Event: Nepal Earthquake
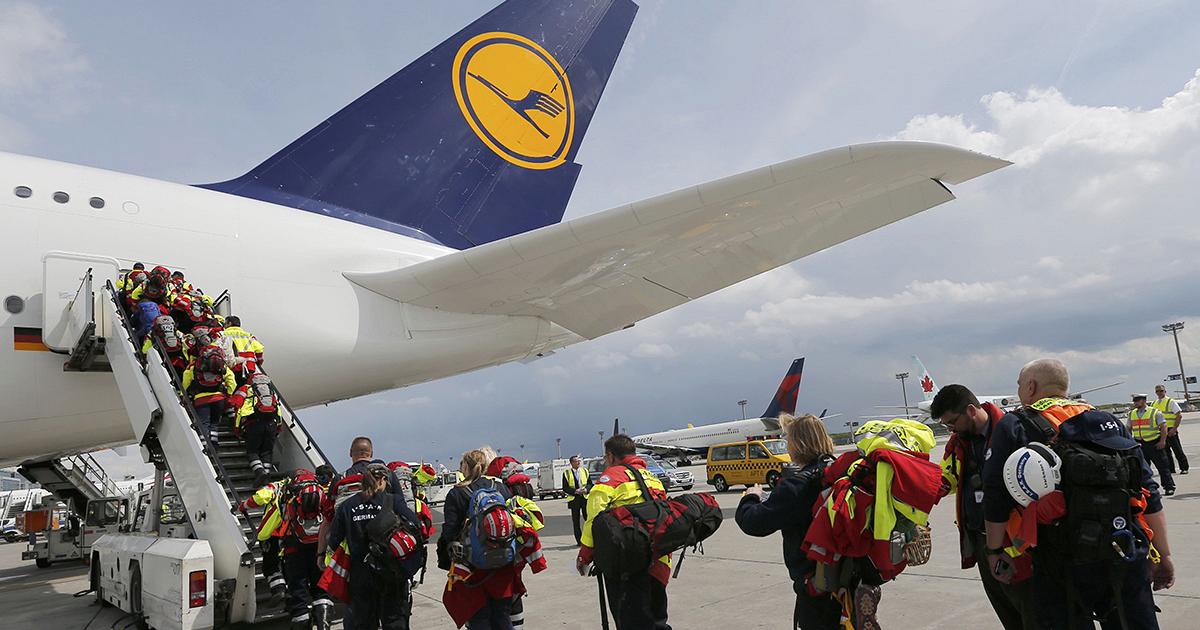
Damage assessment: no_damage